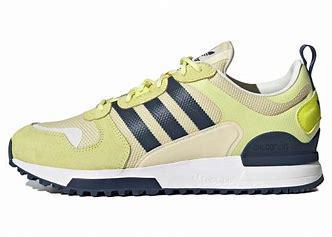
Brand: Adidas
Model: ZX 700 HD